The Night Hawk (1924 film)

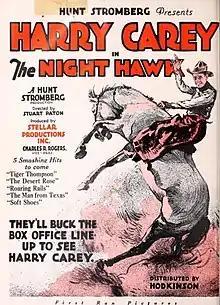
Advertisement for "The Night Hawk"

With no prints of "The Night Hawk" located in any film archives, it is a lost film.